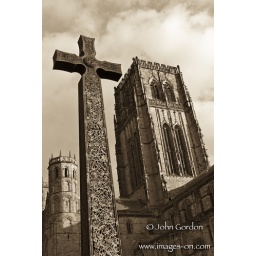
Classic view with the tower on cross in the foreground.